Alphonse van Gèle

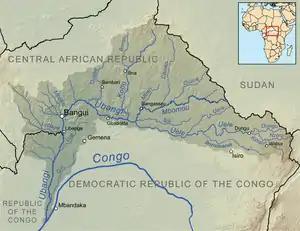
Ubangi River basin

The geographer Alphonse-Jules Wauters had published the theory that the Uele River which Georg August Schweinfurth had explored was the same as the Ubangi River explored by Hanssens.